List of natural gas pipelines

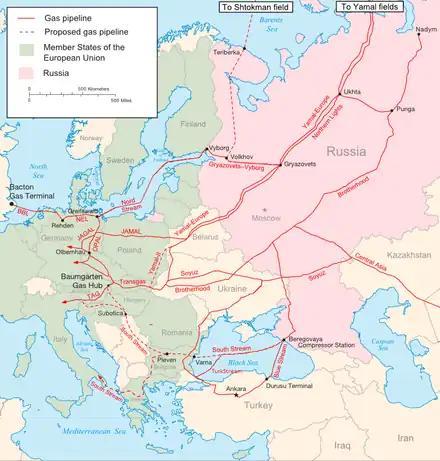

Interprovincial pipelines are regulated by the National Energy Board in Canada and the Federal Energy Regulatory Commission (FERC) in the US. Intrastate pipelines are regulated by state, provincial or local jurisdictions.